Huehuetenango Department

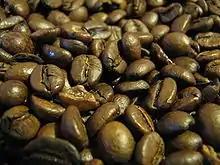
Huehuetenango has produced coffee since the 19th century

During the 17th and 18th centuries, namely during the Spanish Colonial period, the main industries were mining and livestock production, which was run by Spaniards. In modern times agriculture is the most important industry, although mining continues on a small scale and handicraft production also contributes to the local economy. Maize is cultivated across the whole department, without being limited by local climatic differences. The primary highland crops are wheat, potatoes, barley, alfalfa and beans. On the warmer lower slopes the primary crops are coffee, sugarcane, tobacco, chili, yuca, achiote and a wide range of fruits.